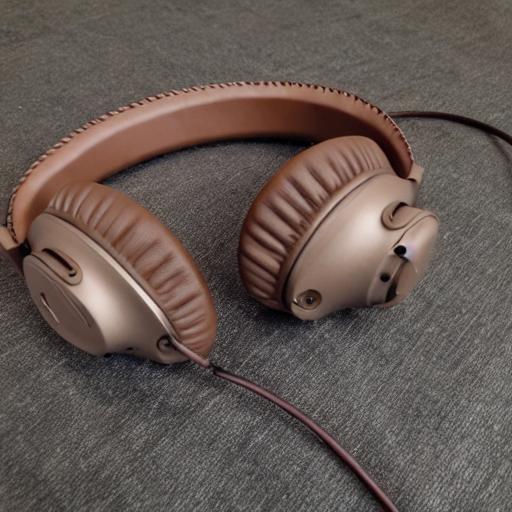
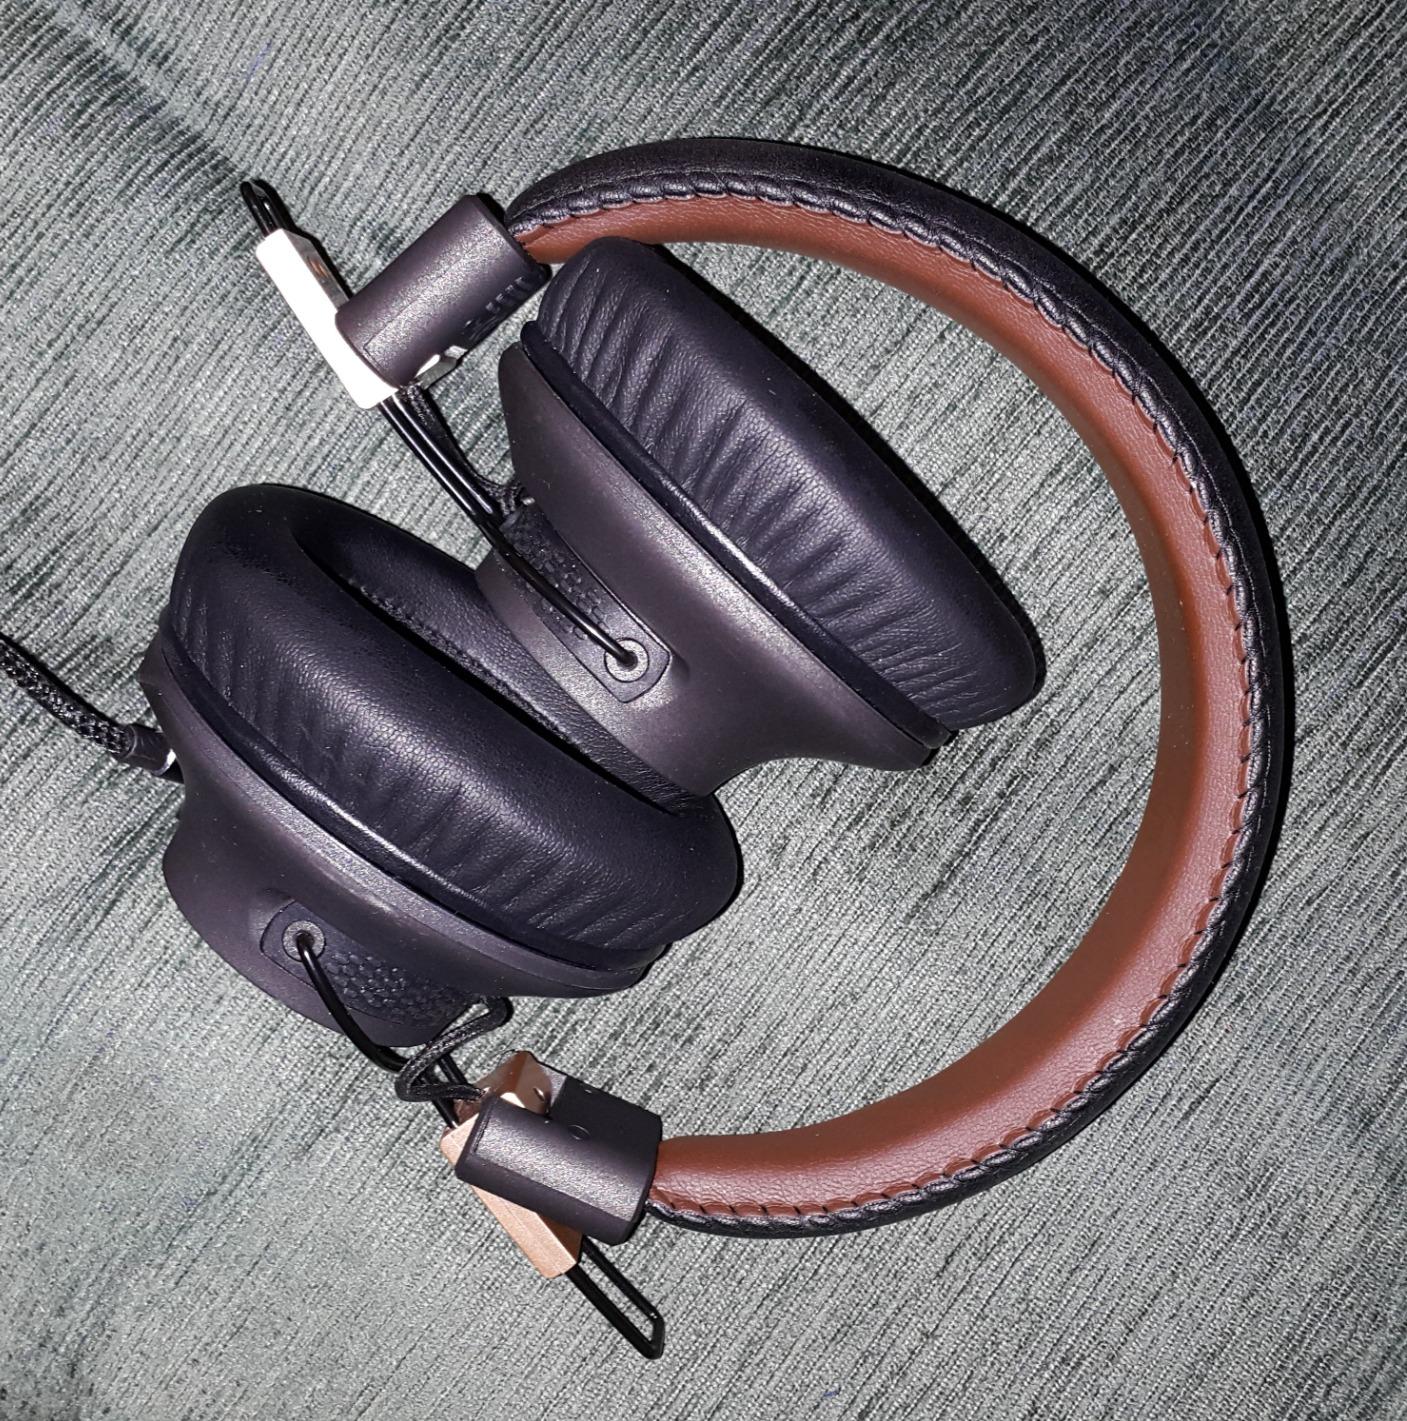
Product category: headphones
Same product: no